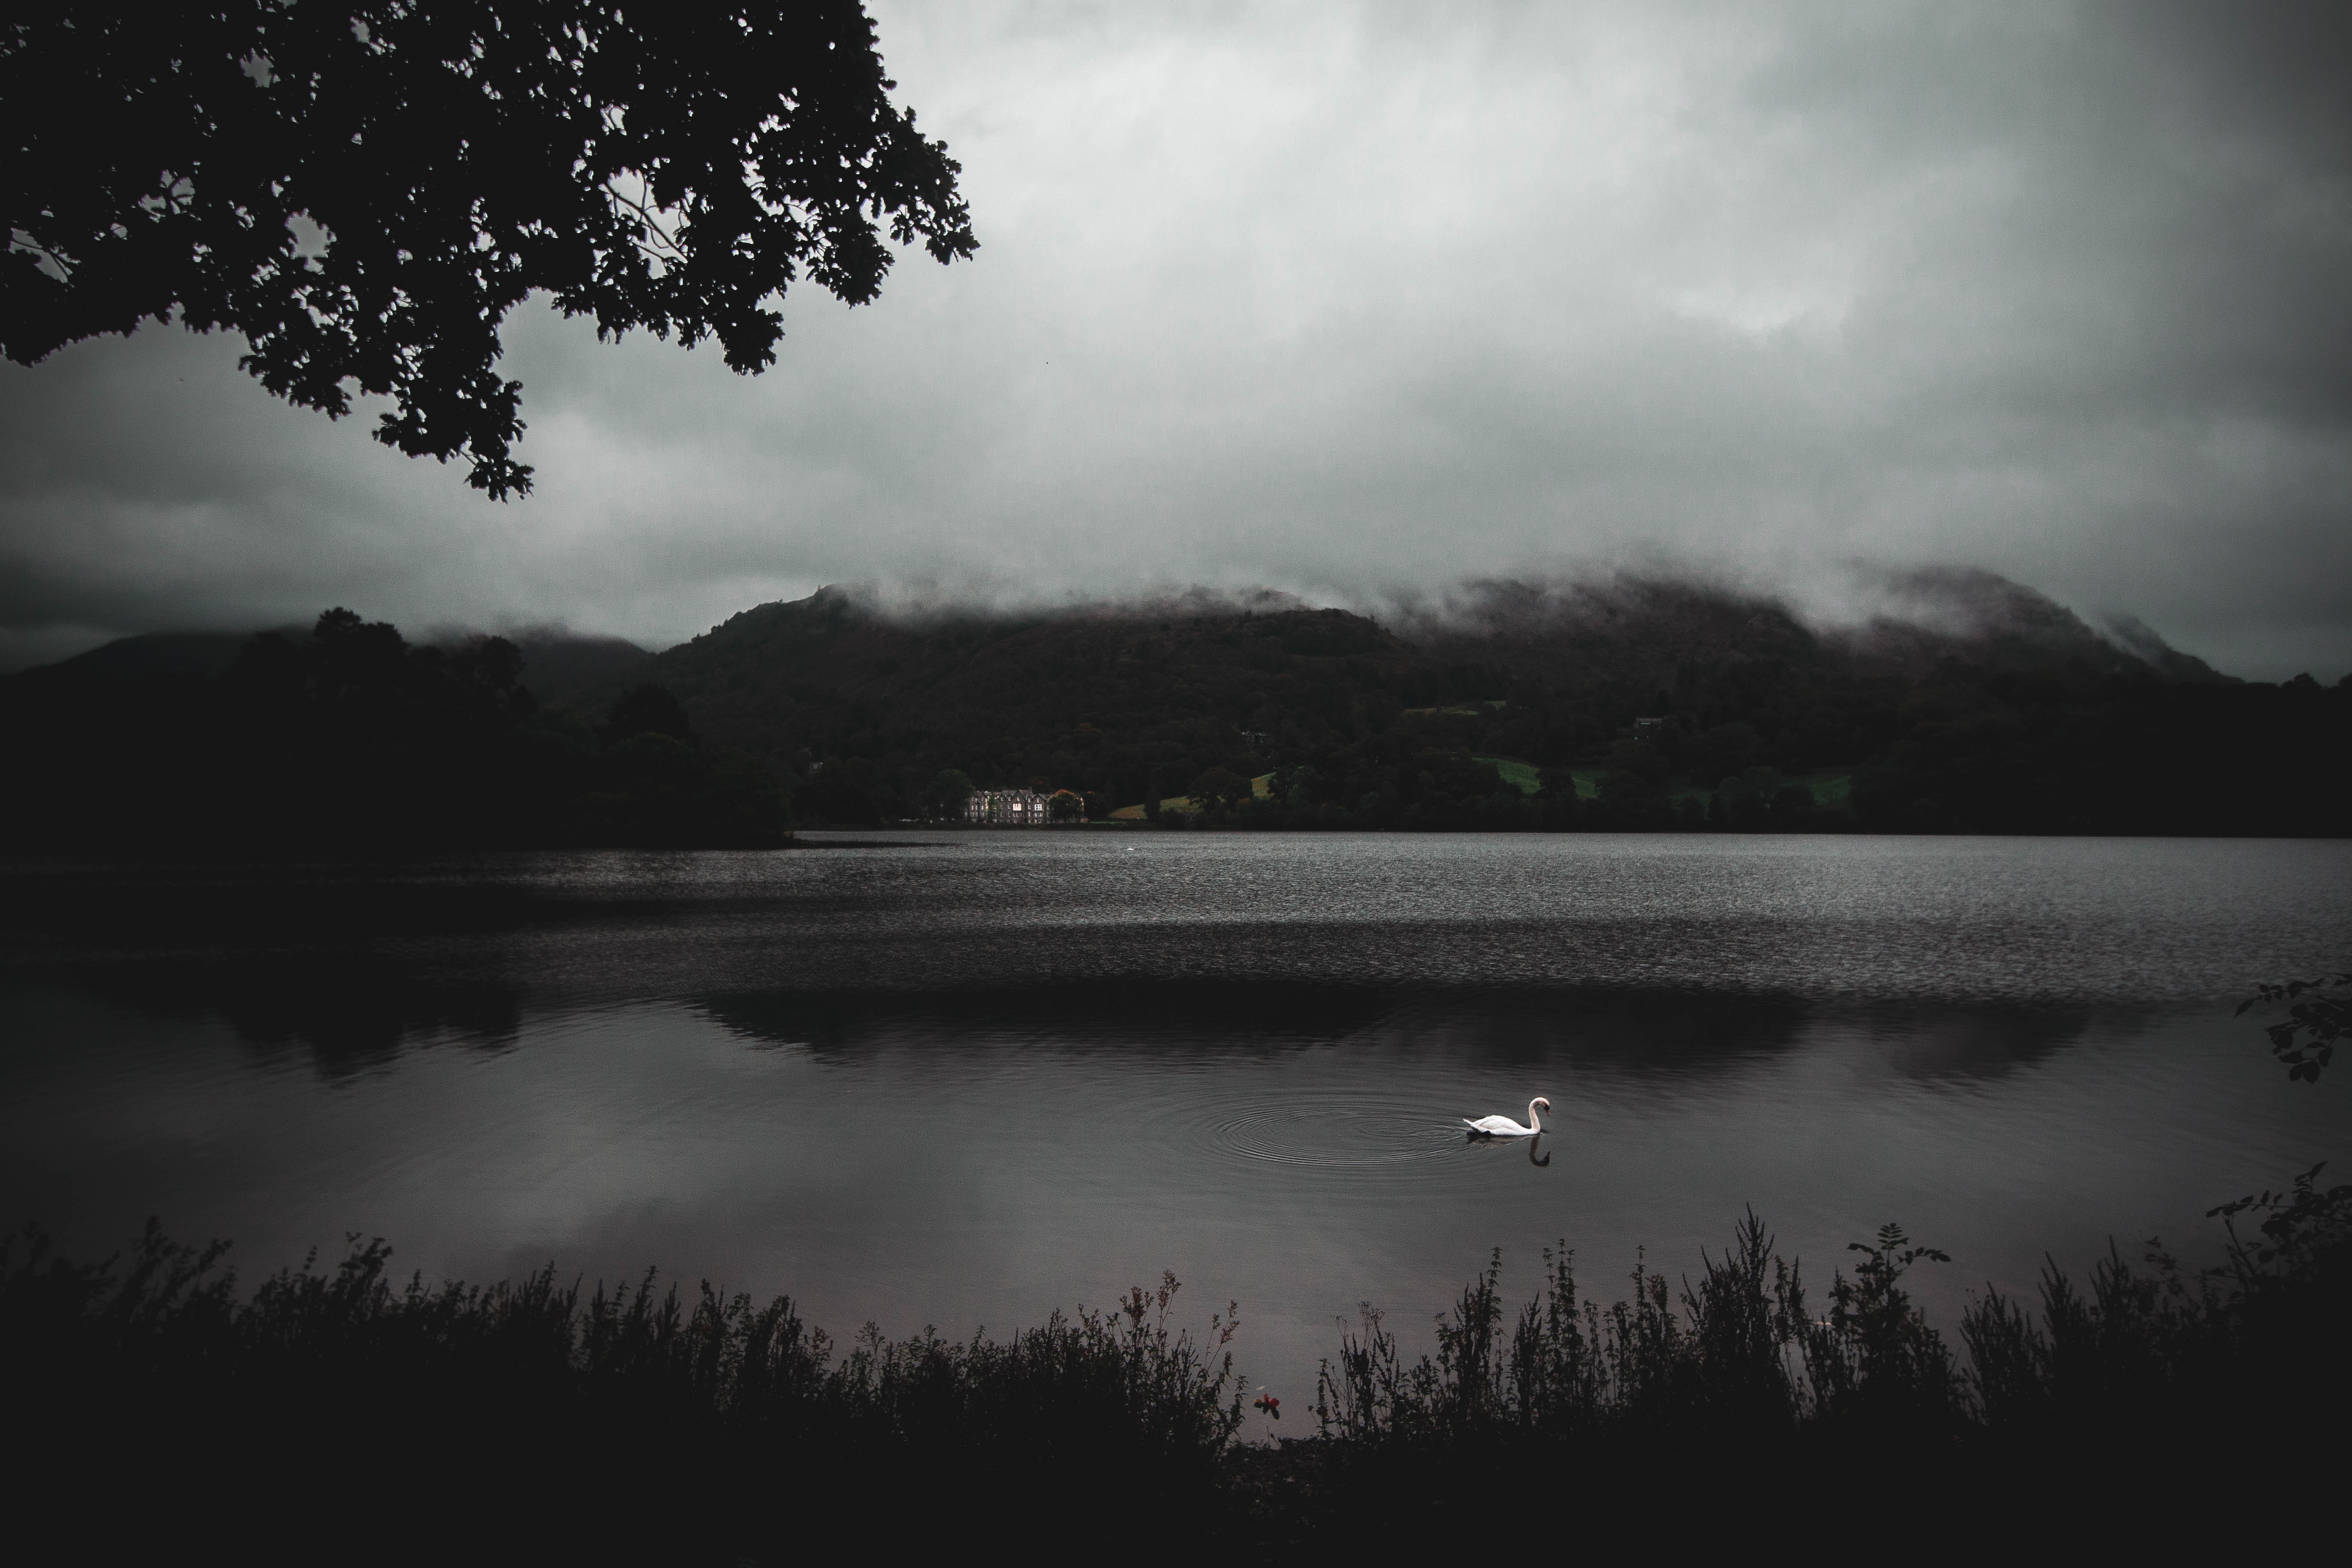
reflection, water, nature, black, loch, sky, black and white, lake, atmosphere, monochrome photography, highland, cloud, darkness, tree, mist, photography, morning, reservoir, monochrome, calm, dawn, evening, landscape, river, sunlight, horizon, lake district, fog, mountain, trident, fjord, meteorological phenomenon, night, dusk, computer wallpaper, sound, midnight